Industrial metal

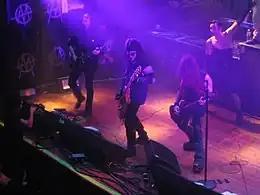
Al Jourgensen (center) with Revolting Cocks

Jourgensen seemed particularly fond of thrash metal. After the release of "Land", he recruited guitarist Mike Scaccia from Texas thrashers Rigor Mortis. On one occasion, Jourgensen told the press that Sepultura was his favorite band. He also expressed the desire to produce a Metallica album. Jourgensen's interest in dance-oriented electronic music did not entirely fade, however; he also formed the side-project Revolting Cocks, a more electronic body music-inflected collaboration with Richard23 of Front 242.